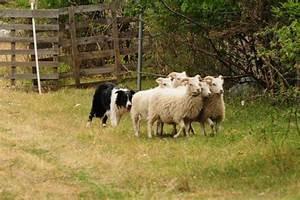
sheep